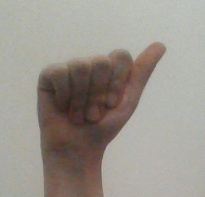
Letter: dhad